Describe the emotion expressed in this image:  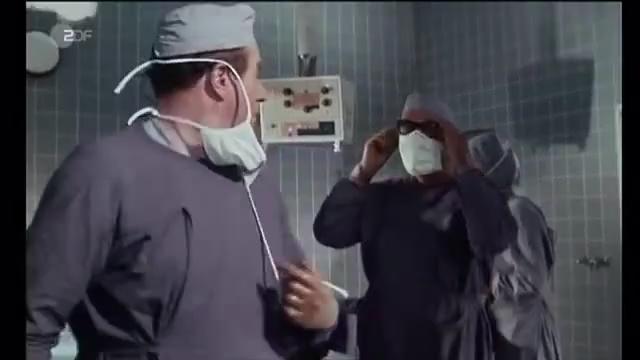
This person displays Fear, valence and arousal with low intensity.